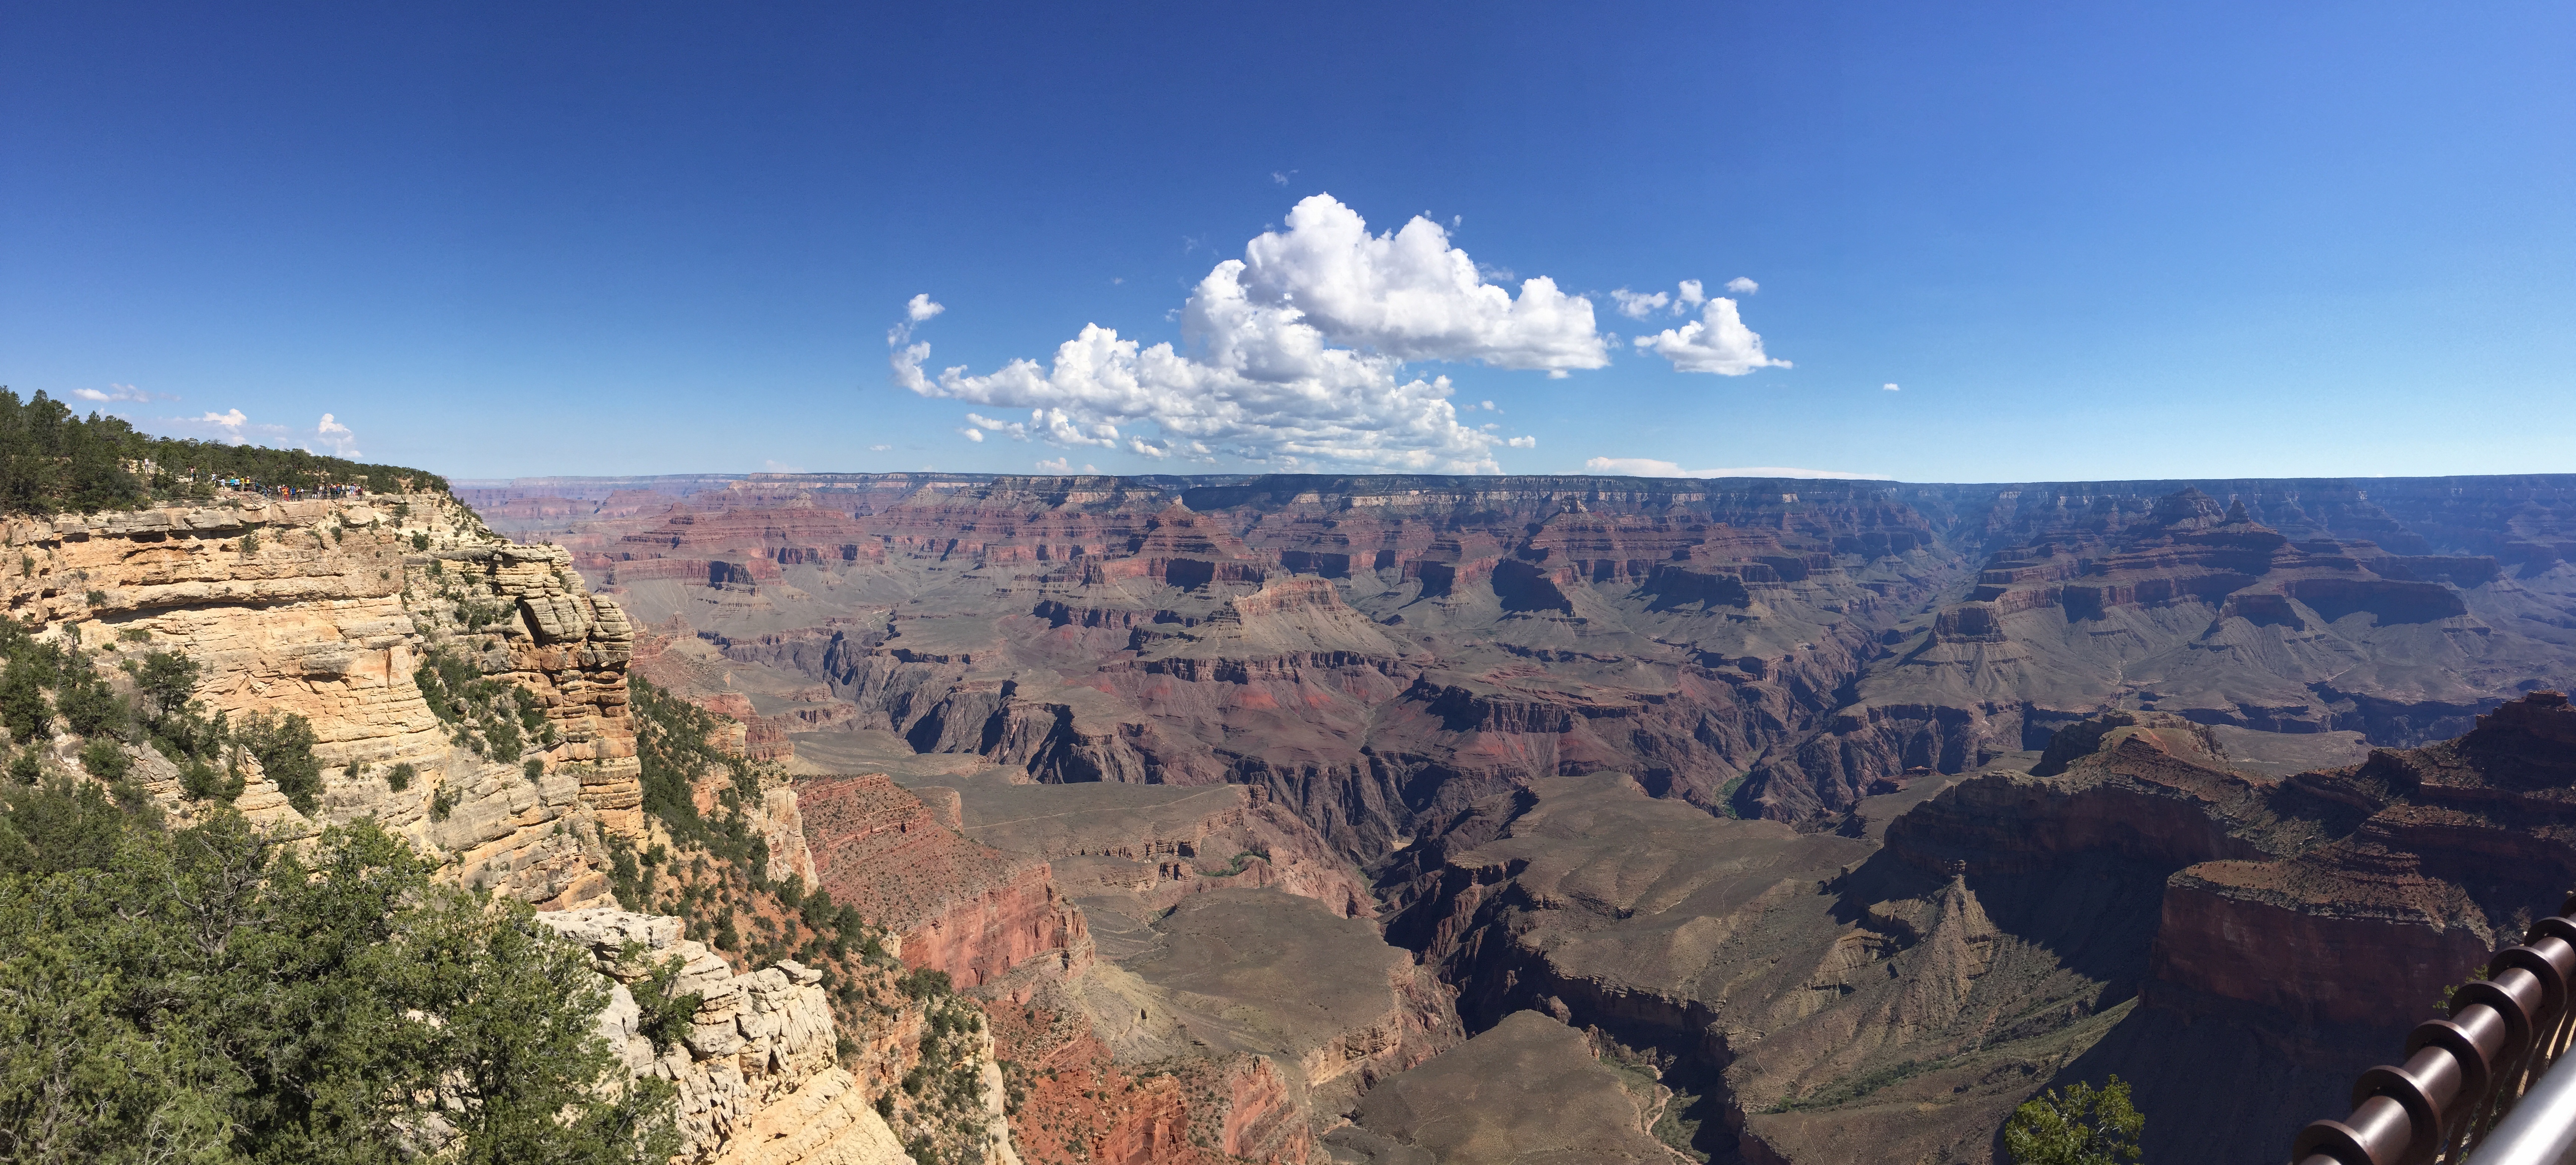
view, valley, panorama, formation, usa, canyon, grand canyon, national park, arizona, badlands, landform, grand canyon national park, geographical feature